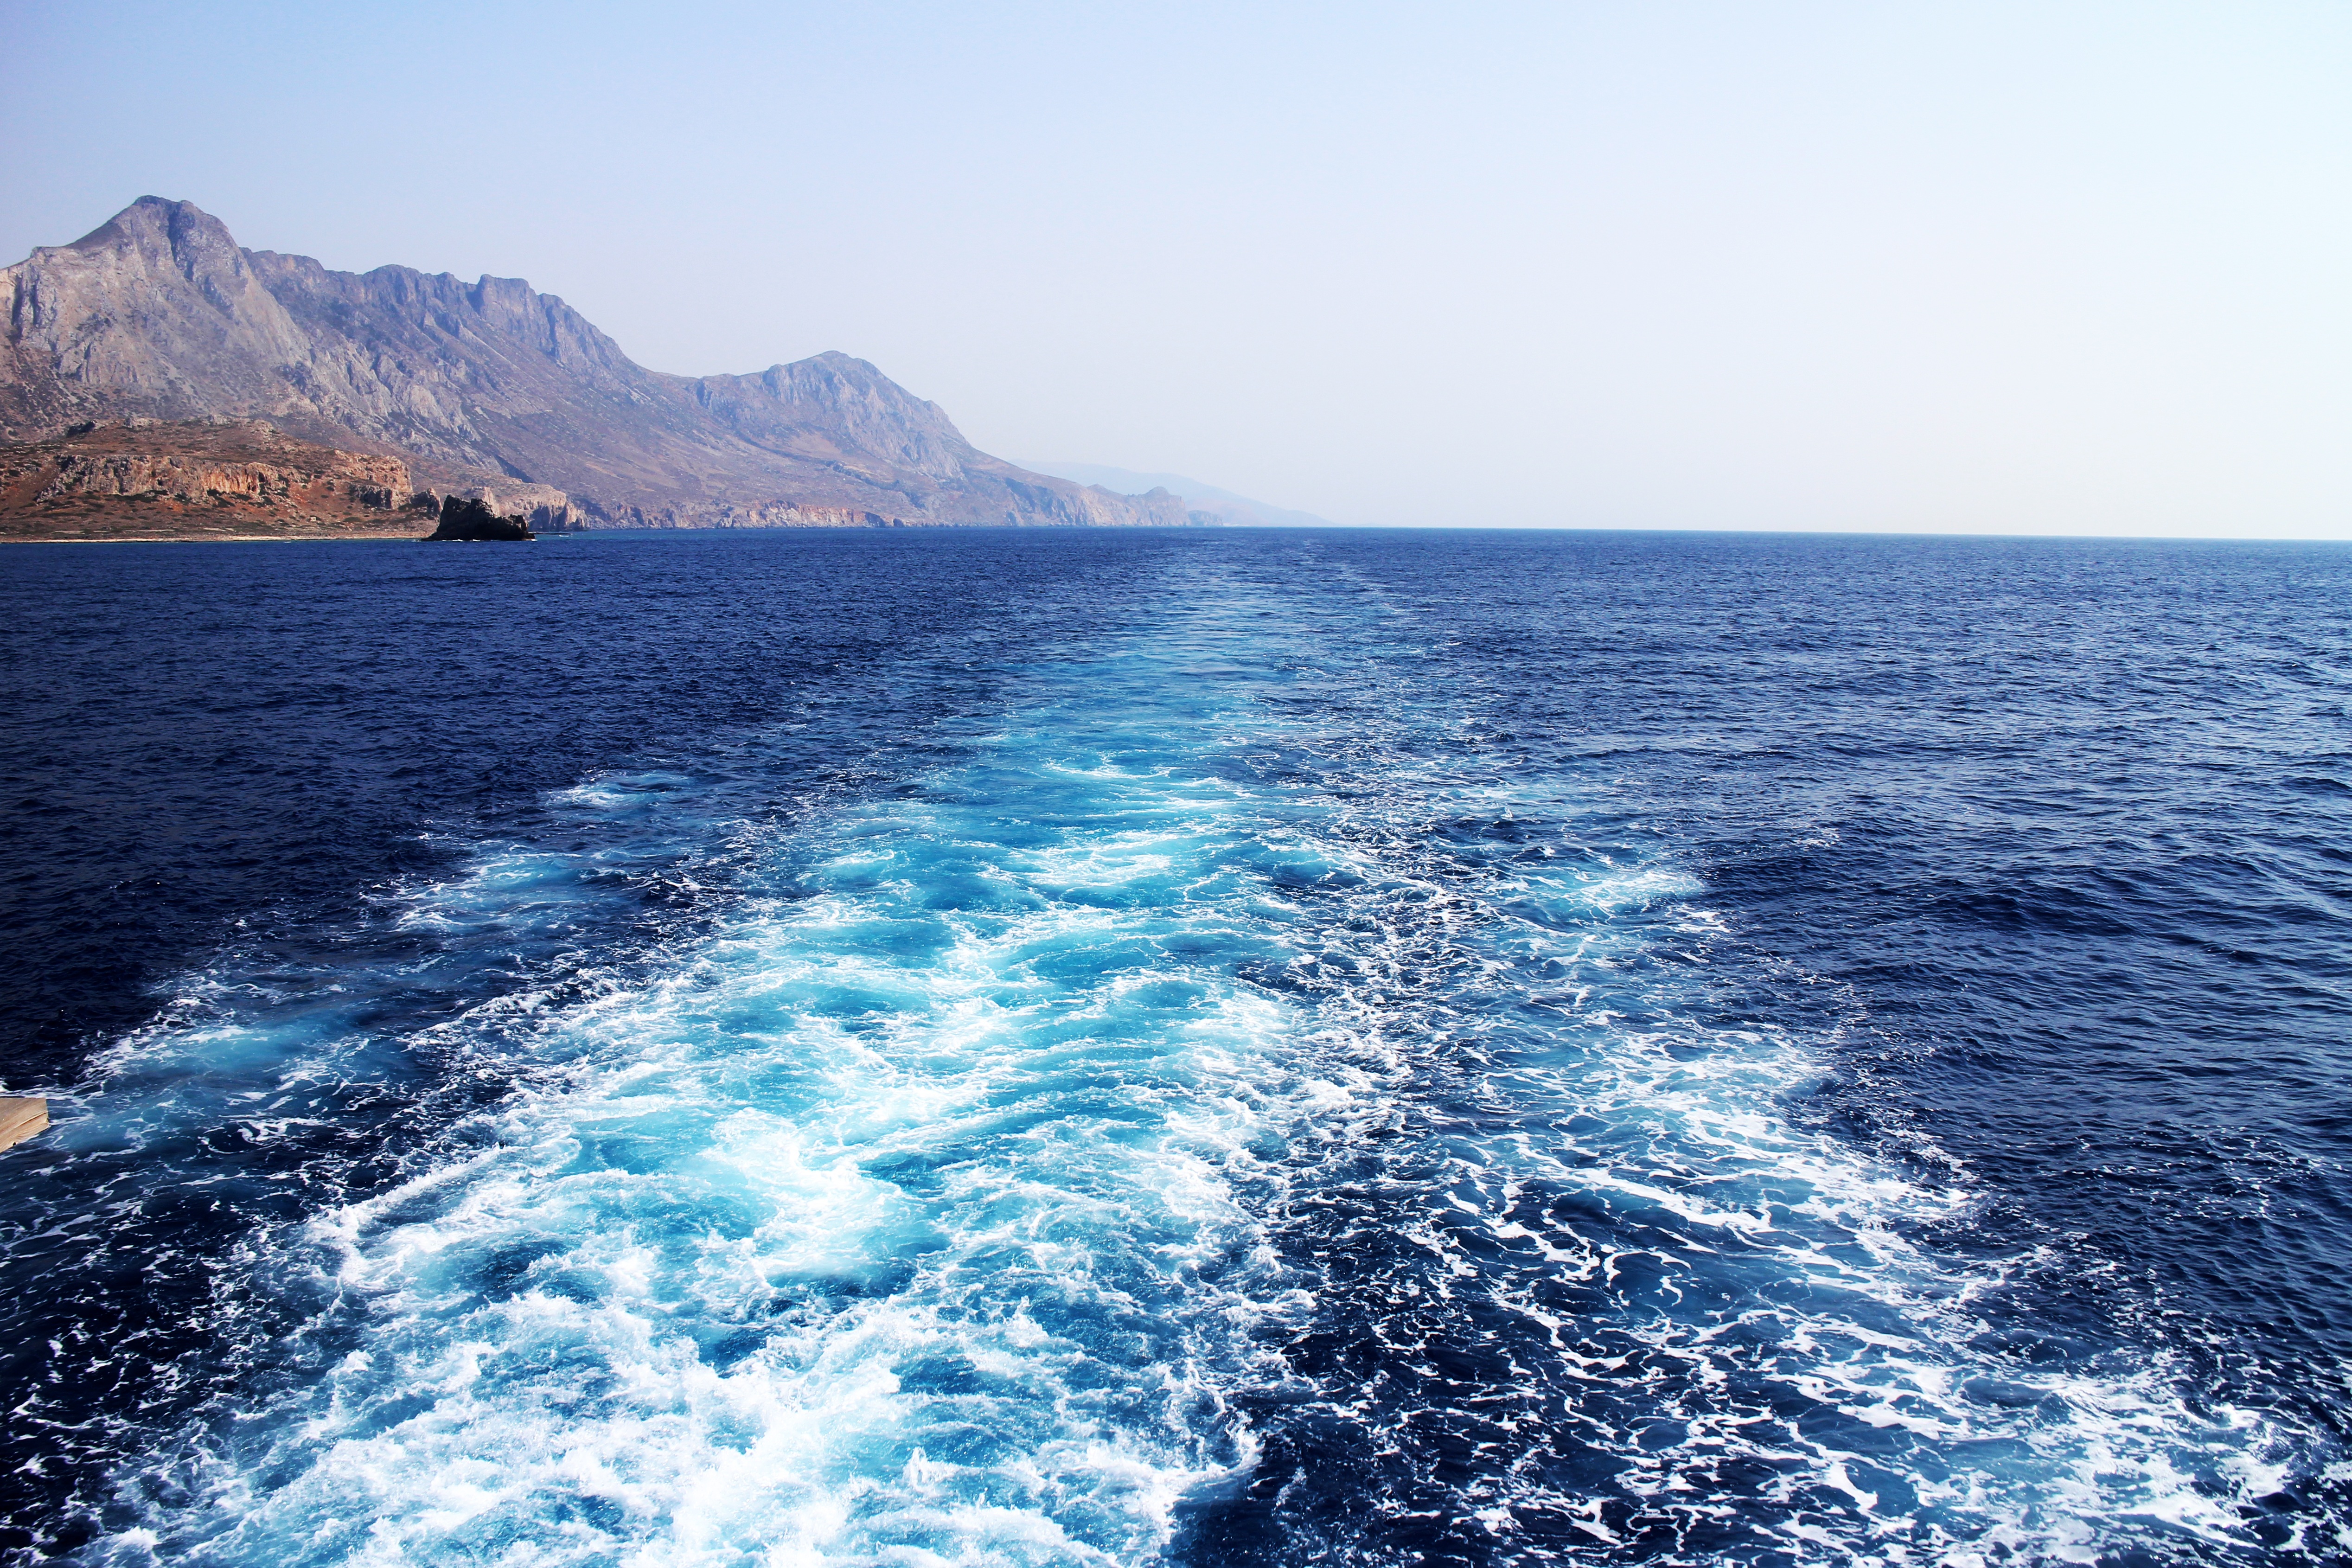
landscape, sea, coast, water, nature, ocean, horizon, wave, view, summer, vehicle, tourism, cruise, waves, holidays, cape, the waves, sea foam, wind wave